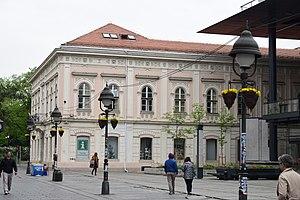
La bibliothèque municipale de Belgrade ou bibliothèque de la ville de Belgrade est située à Belgrade, la capitale de la Serbie. Elle a été créée le 11 janvier 1931 et dispose aujourd'hui de plusieurs antennes et annexes ouvertes dans la ville intra muros et dans les municipalités de sa zone métropolitaine, appelée Ville de Belgrade.